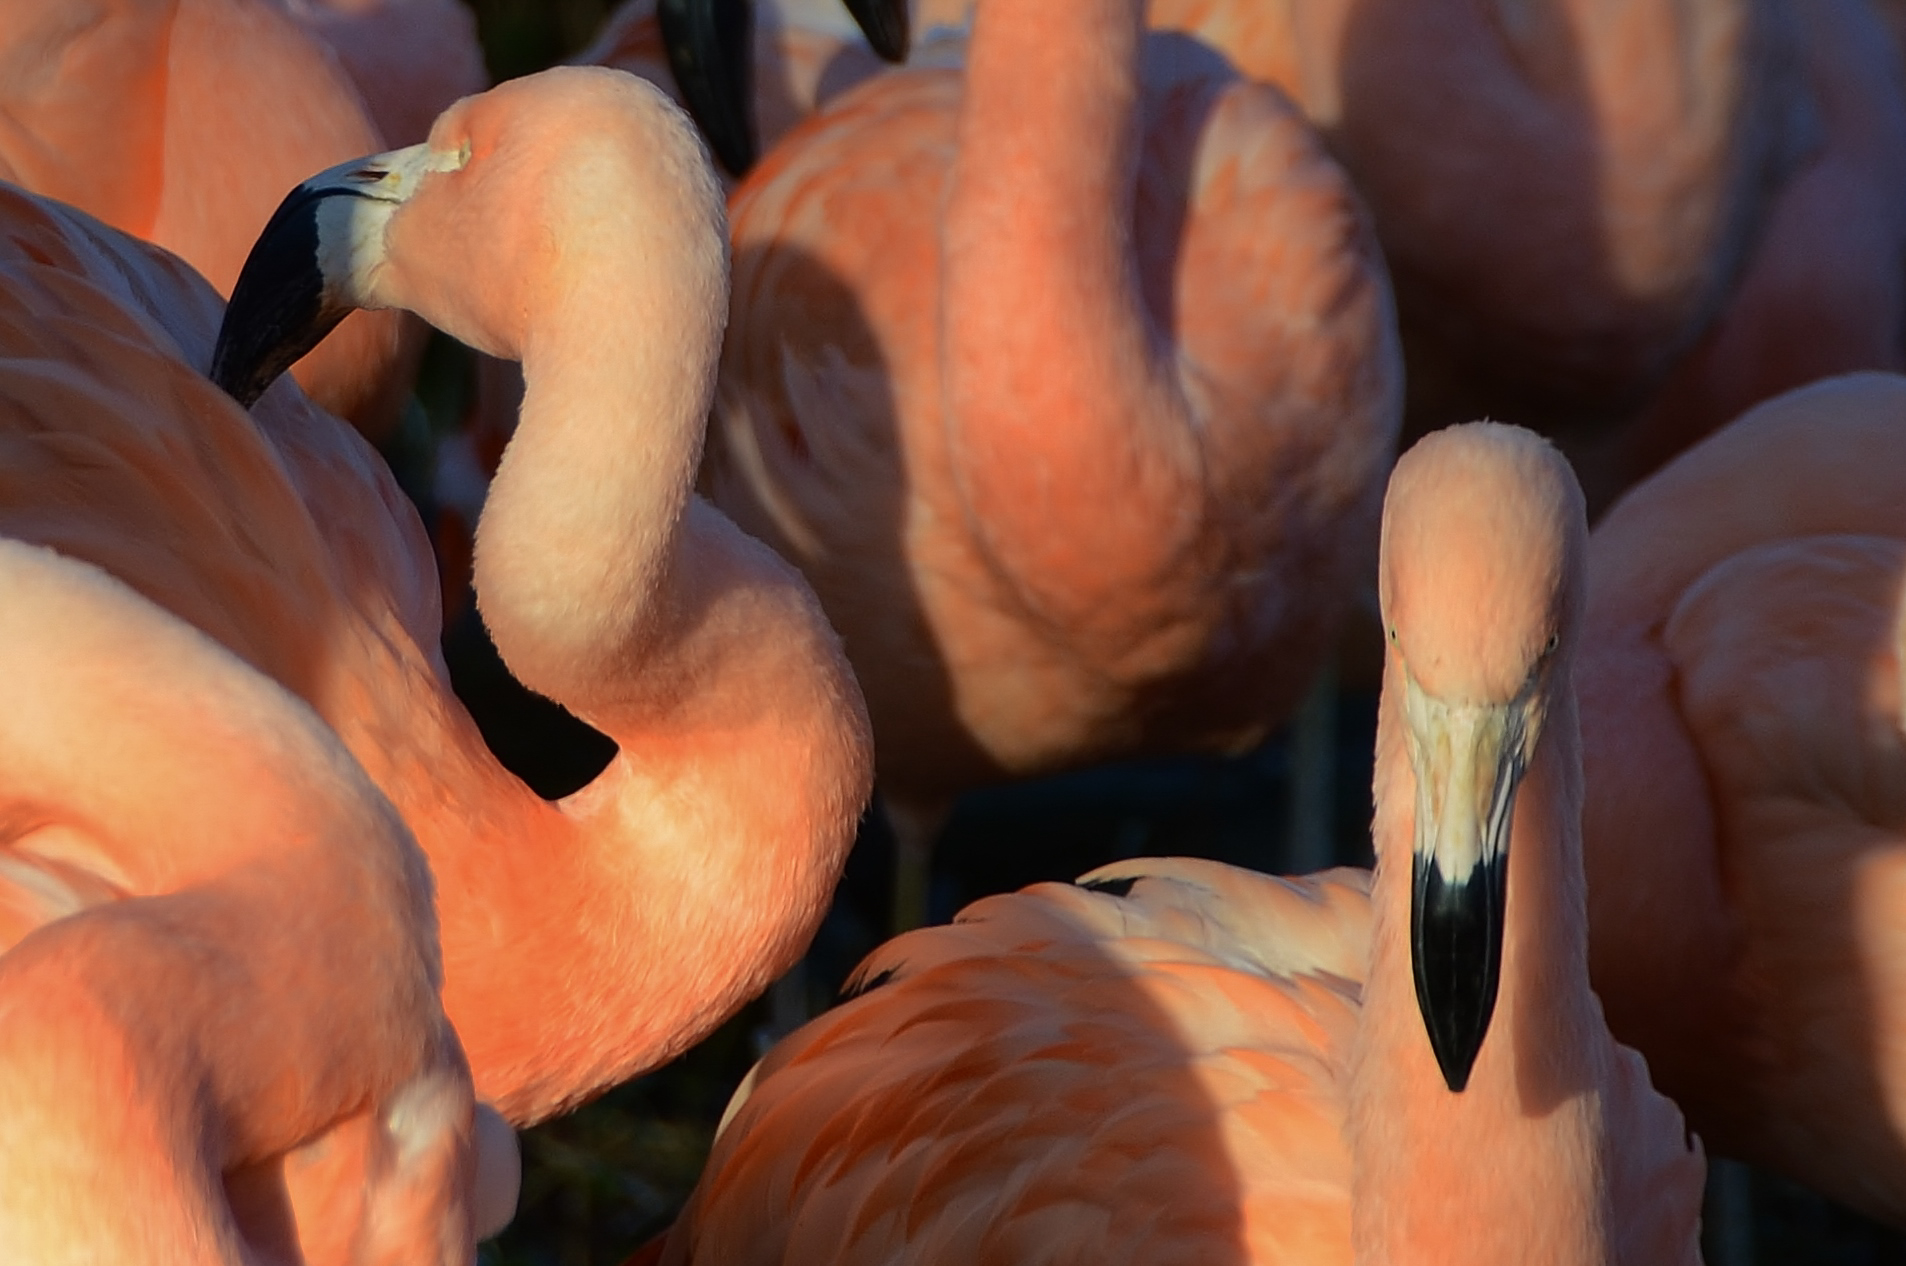
hand, bird, purple, animal, zoo, finger, color, pink, close up, human body, art, flamingo, flamingoes, organ, carving, water bird, flamingos